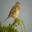
Label: bird